Raghav Sachar

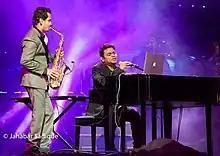
Performing with A. R Rahman

Raghav has collaborated with leading music directors such as: A.R. Rahman, Vishal–Shekhar, Shankar–Ehsaan–Loy, Salim–Sulaiman, Anu Malik and Pritam.